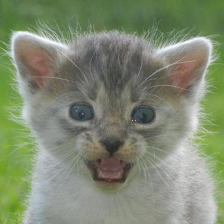
Label: animals